Tamsulosin

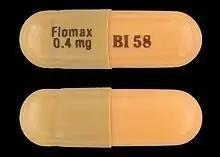
Flomax 0.4 mg oral capsule

Tamsulosin, sold under the brand name Flomax among others, is a medication used to treat symptomatic benign prostatic hyperplasia and chronic prostatitis in men. It is also used to help with the passage of kidney stones. The evidence for benefit with a kidney stone is better when the stone is larger. Tamsulosin is taken by mouth.